Crucifixion of Saint Peter (Caravaggio)

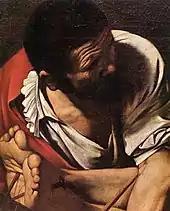
The Crucifixion of Saint Peter (detail)

The painting depicts the martyrdom of St. Peter. According to ancient and well-known tradition, Peter, when he was condemned to death in Rome, requested to be crucified upside-down because he did not believe that a man is worthy to be killed in the same manner as Jesus Christ.